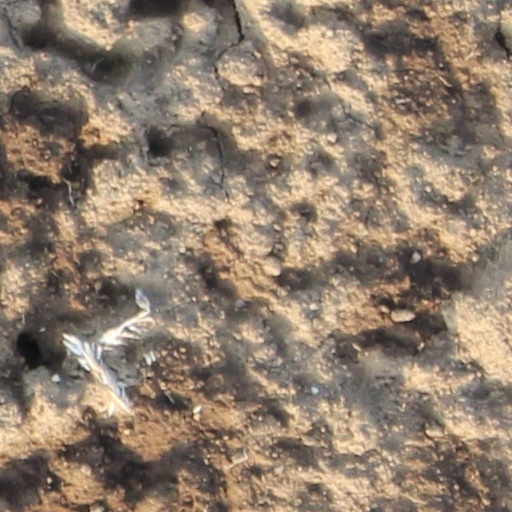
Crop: wheat